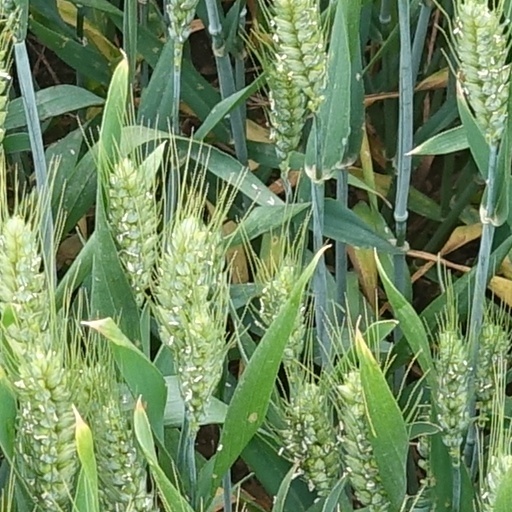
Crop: wheat